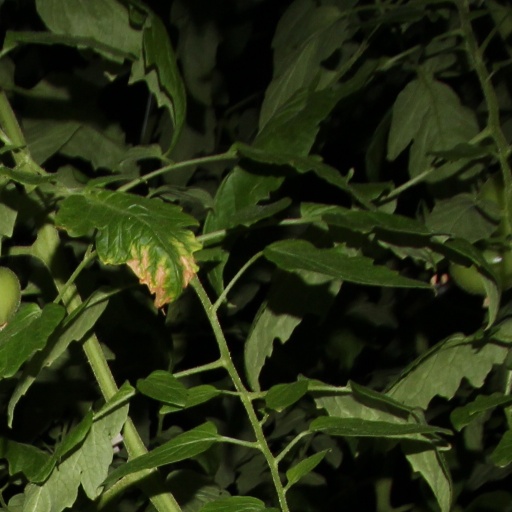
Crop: tomato